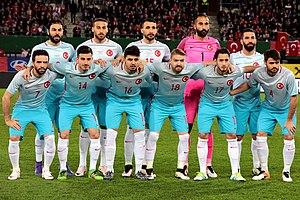
L'équipe de Turquie de football est l'équipe nationale qui représente la Turquie dans les compétitions internationales masculines de football, sous l'égide de la Fédération de Turquie de football. Elle consiste en une sélection des meilleurs joueurs turcs.